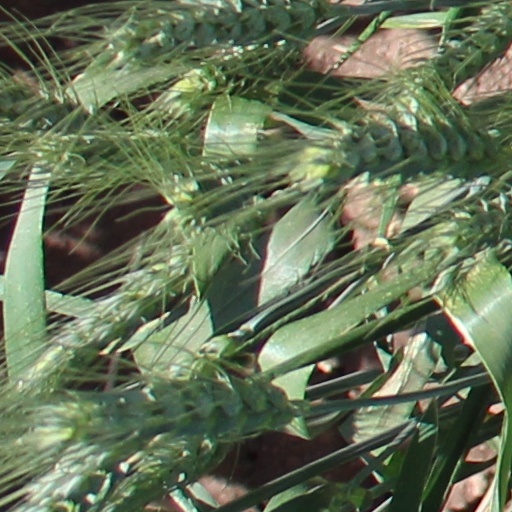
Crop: wheat